Yekaterina Sinyavina

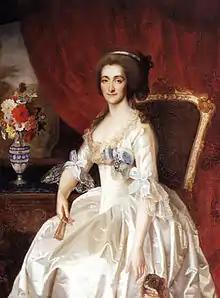
Catherine Vorontsova (Senyavina)

Yekaterina Alexeyevna Sinyavina (1761–1784) was a Russian composer and pianist. In 1781, at the court of Catherine II she was the harpsichordist for what was probably the first performance of a harpsichord concerto by Giovanni Paisiello. She composed numerous short instrumental and keyboard pieces for private court occasions. Her harpsichord sonatas with violin accompaniment, now lost, are among the earliest known examples of keyboard sonatas by a composer of Russian origin. She served as a lady-in-waiting and composer at the court, married Count Simon Romanovich Vorontsov and died in St. Petersburg.